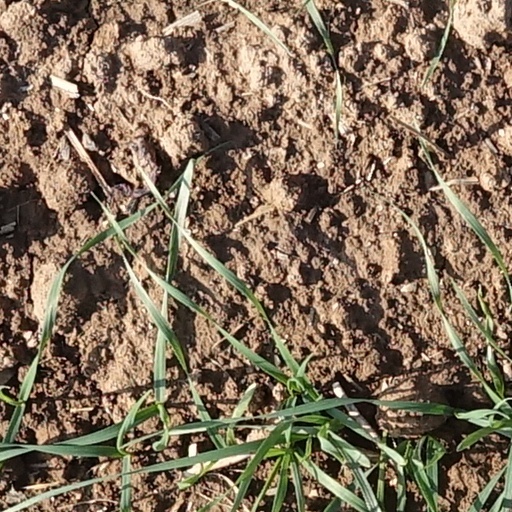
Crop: wheat